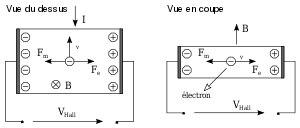
L'effet Hall « classique » a été découvert en 1879 par Edwin Herbert Hall, qui l'a énoncé comme suit : « un courant électrique traversant un matériau baignant dans un champ magnétique, engendre une tension perpendiculaire à ce dernier ».